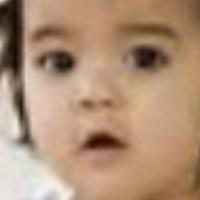
Age group: age 01-10